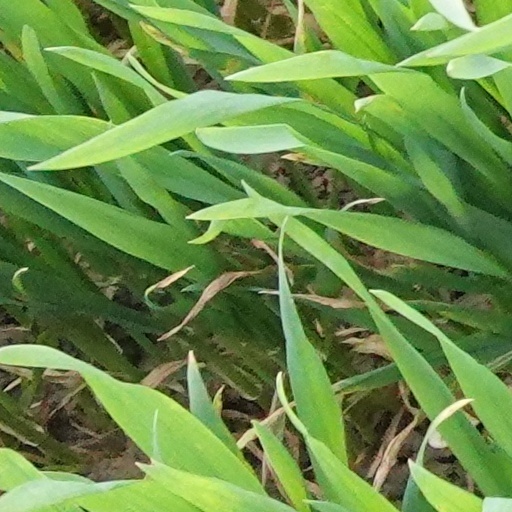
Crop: wheat